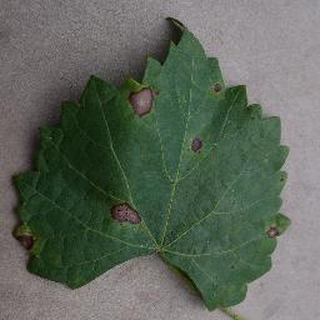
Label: grape_black_rot